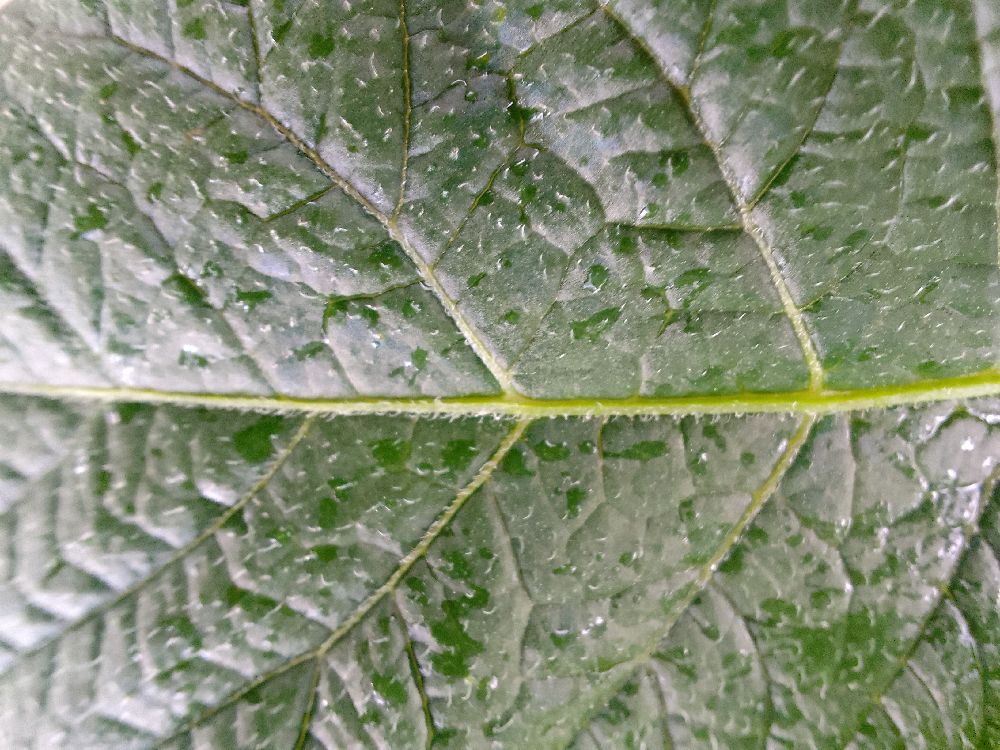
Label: Healthy